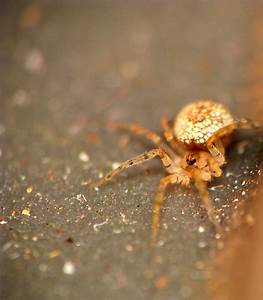
Label: spider